Squab

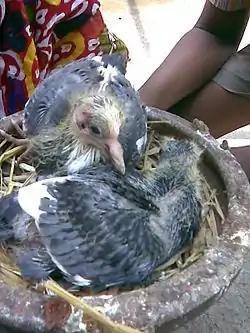
Pigeon chicks, approximately twenty days of age

In culinary terminology, squab is an immature domestic pigeon, typically under four weeks old, or its meat. Some authors describe it as tasting like dark chicken.